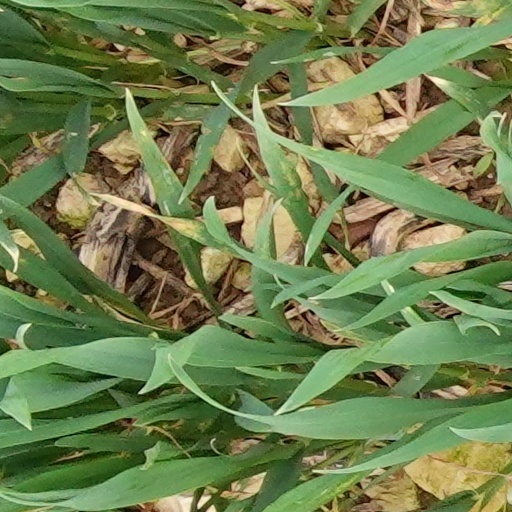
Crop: wheat